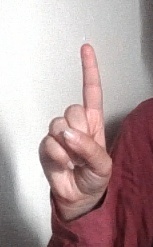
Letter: bb